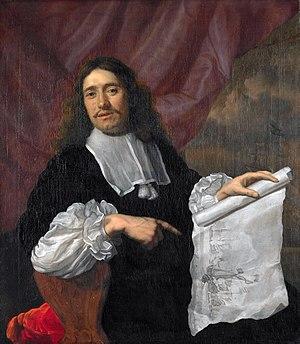
Van de Velde est un patronyme très répandu dans les Pays-Bas du Nord et du Sud. Il a été porté par de nombreux artistes plasticiens, calligraphes, peintres et graveurs, qui n'appartiennent par forcément tous à la même famille.